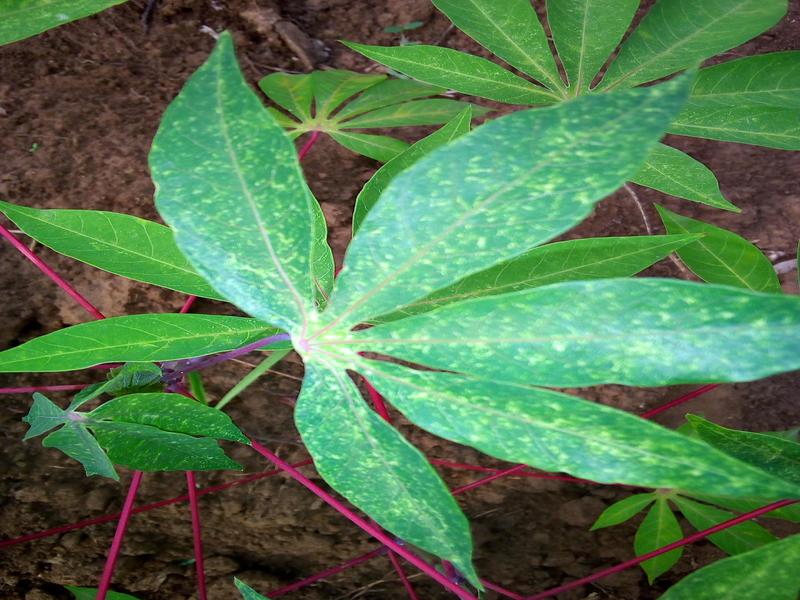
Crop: cassava
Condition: green_mottle